Brachypelma hamorii

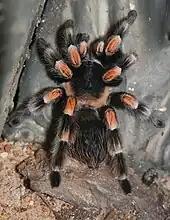
Adult assumed to be "B. hamorii" at the St. Louis Zoo

"Brachypelma hamorii" is a large spider. A sample of seven females had a total body length (excluding chelicerae and spinnerets) in the range . A sample of 11 males was slightly smaller, with a total body length in the range . Although males have slightly shorter bodies, they have longer legs. The fourth leg is the longest, measuring in the type male and in a female. The legs and palps are black to reddish black with three distinctly colored rings, deep orange on the part of the patellae closest to the body with pale orange–yellow further away, pale orange–yellow on the lower part of the tibiae, and yellowish-white at the end of the metatarsi. Adult males have light greyish-red around the border of the carapace with a darker reddish-black marking from the middle of the carapace to the front of the head; the upper surface of the abdomen is black. Adult females vary more in carapace color and pattern. The carapace may be mainly black with a brownish-pink border, or the dark area may be broken up into a "starburst" pattern with pale orange–yellow elsewhere.